Sabine Laruelle

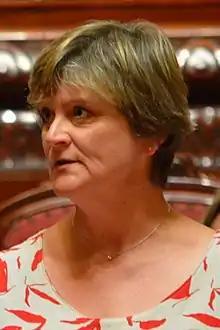
Laruelle in 2019

Sabine Laruelle (born 2 June 1965) is a Belgian politician and a member of the liberal party Mouvement Réformateur.